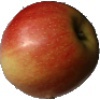
Label: Apple Red 2